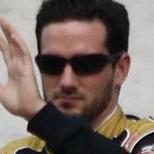
Age: 28